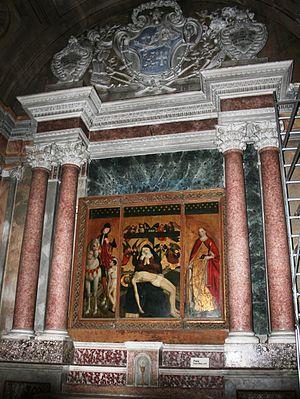
in Monastère des Franciscains, Nice (France), quartier de Cimiez. Première œuvre attestée de Louis Brea
Le monastère de Cimiez a été fondé au VIIIᵉ siècle par les moines bénédictins, puis reconstruit par les moines de l'abbaye de Saint-Pons, et il rassemble l'église Notre-Dame-de-l'Assomption et le musée franciscain qui retrace la vie franciscaine à Nice depuis le XIIIᵉ siècle.
Cimiez est le nom donné à un quartier résidentiel haut de gamme de Nice ainsi qu'à la colline où il est construit, et qui est situé au nord-est du centre-ville.